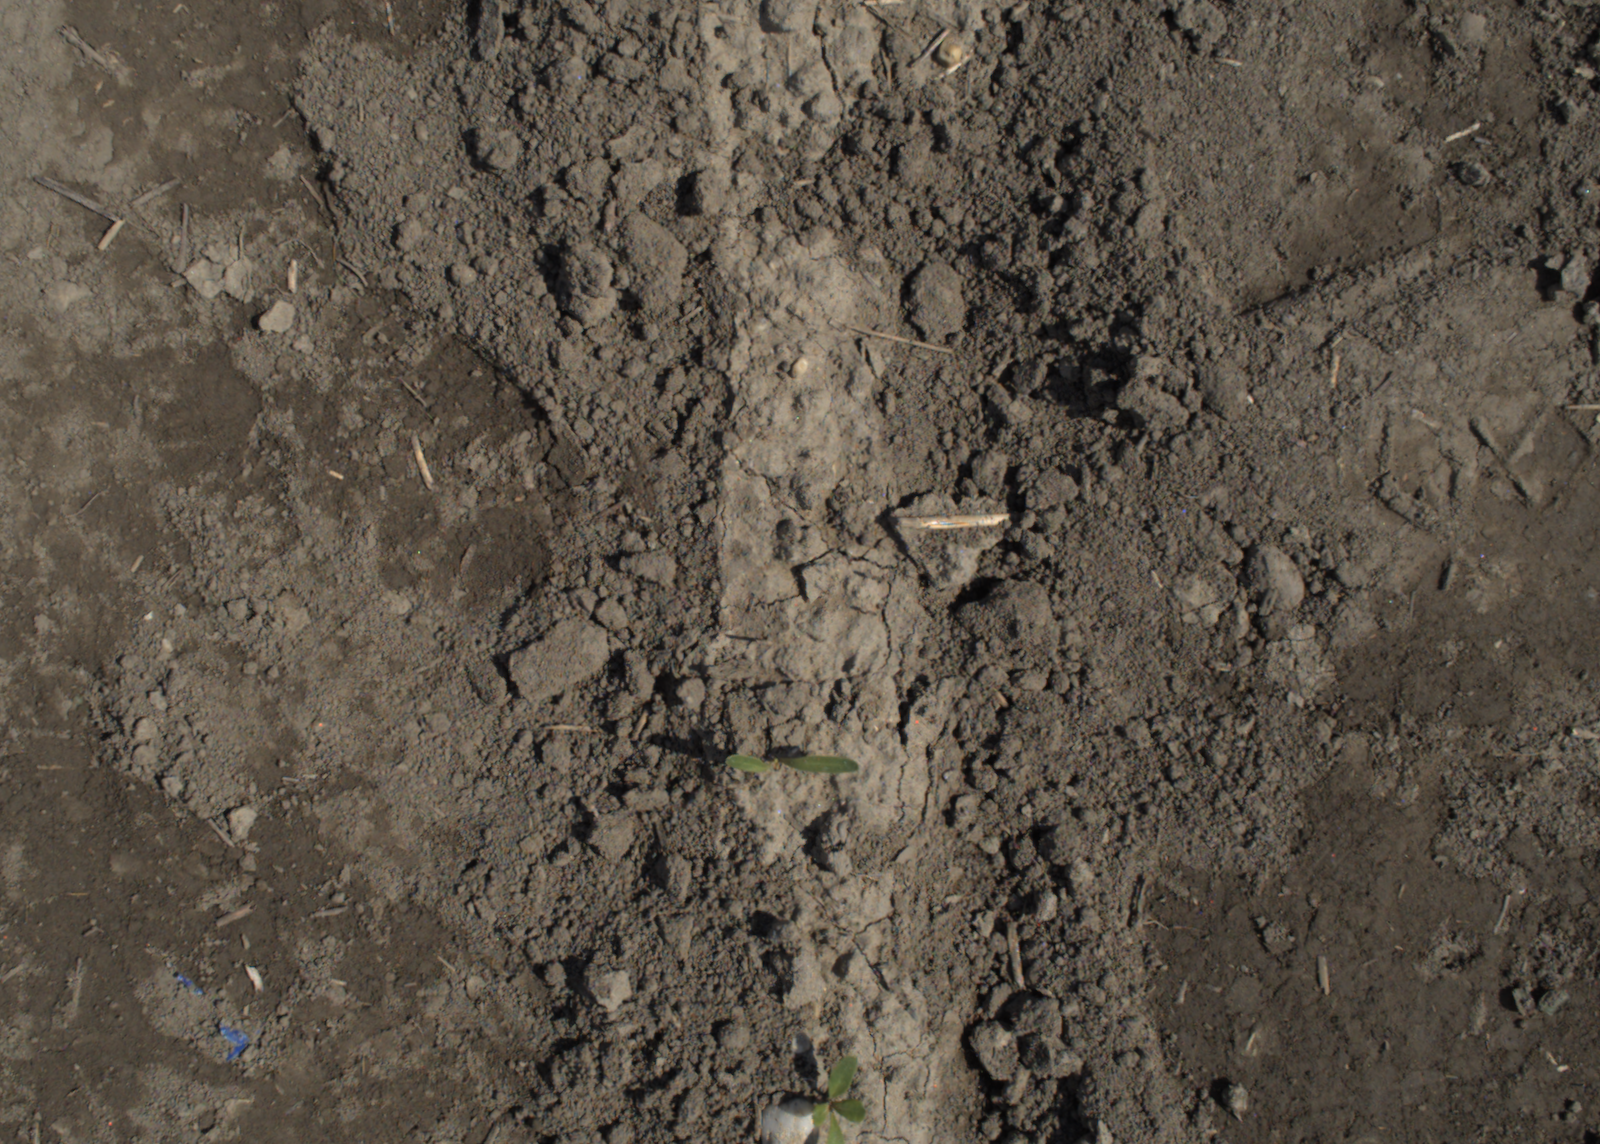
Capture date: 28.05.2021 10:26:30
Weather: mixed
Wind: medium
Seeding date: 27.04.2021
Plant canopy height (mm): 1018